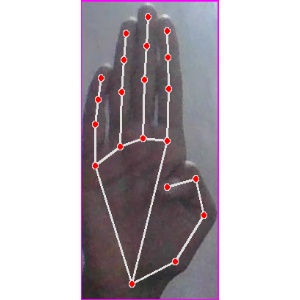
अक्षर: झ